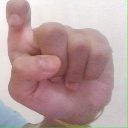
अक्षर: इ